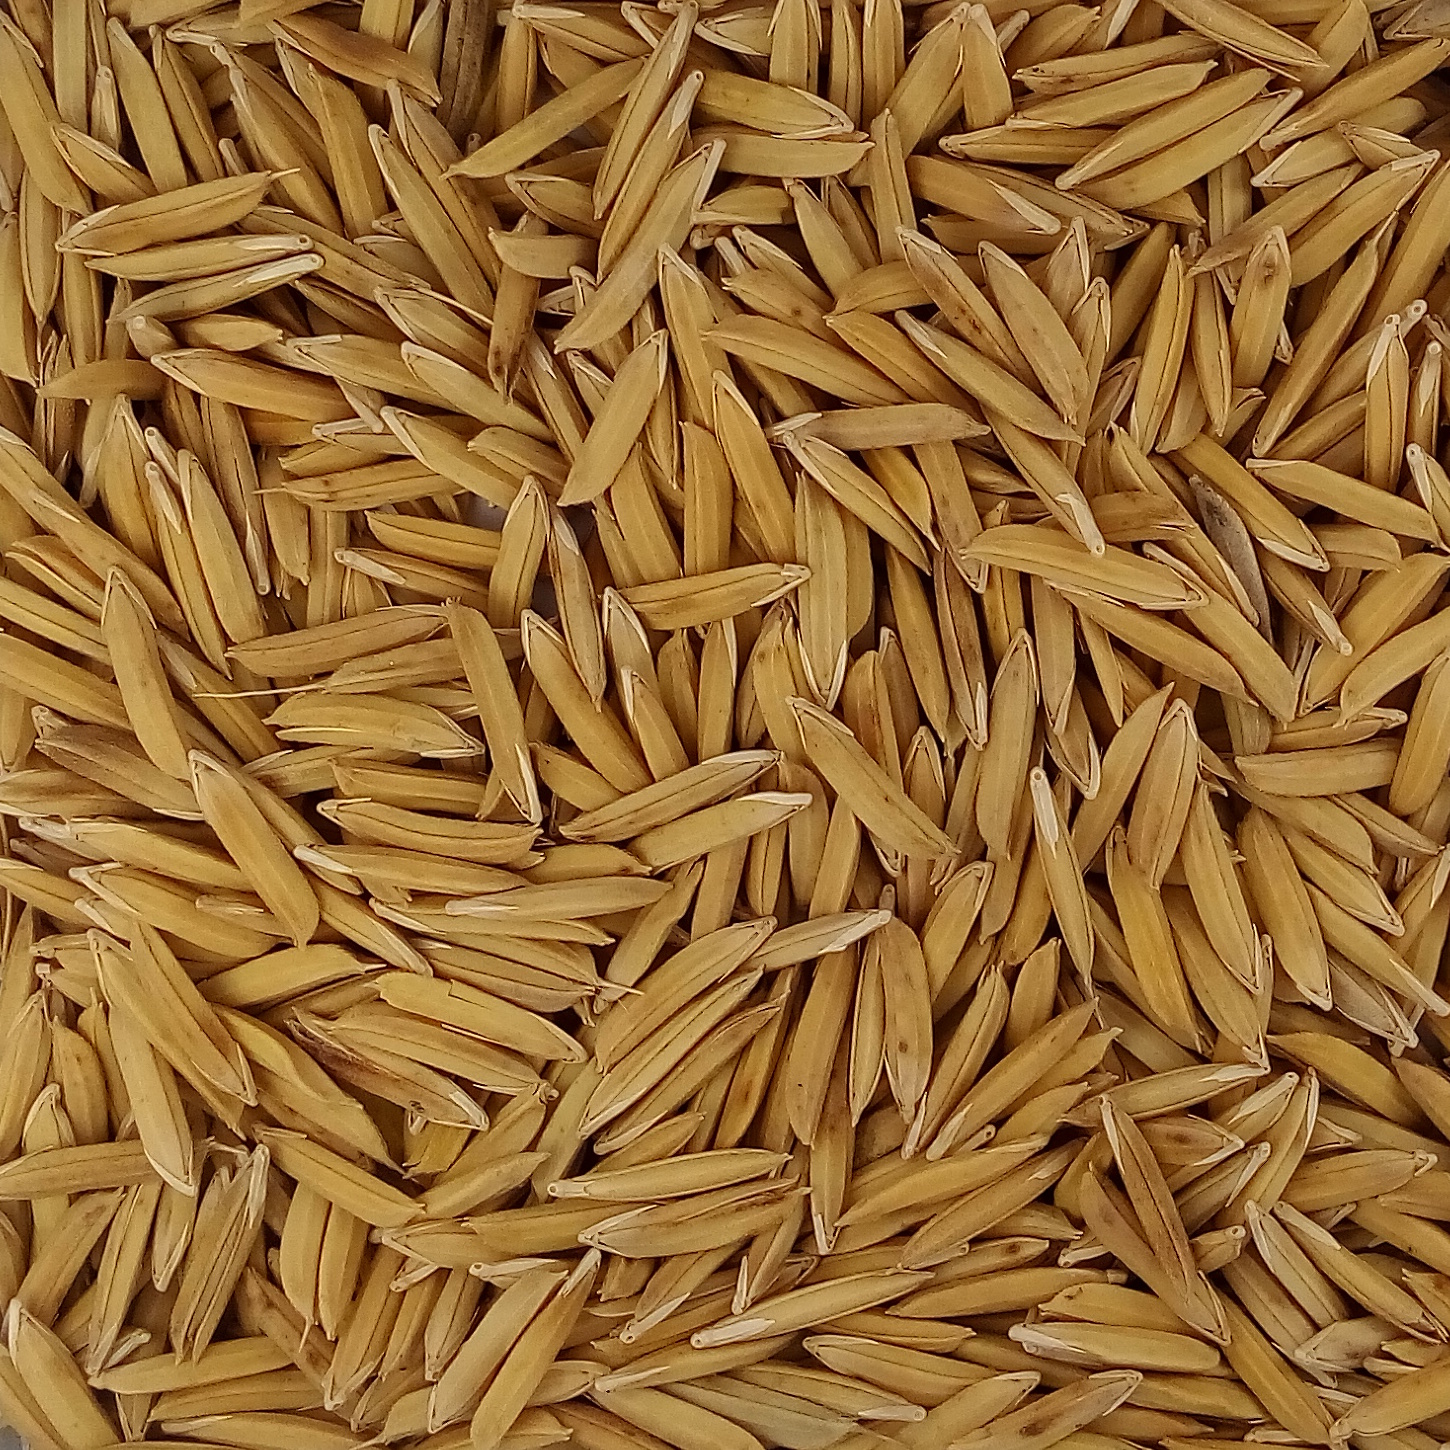
Rice seed variety: 1121